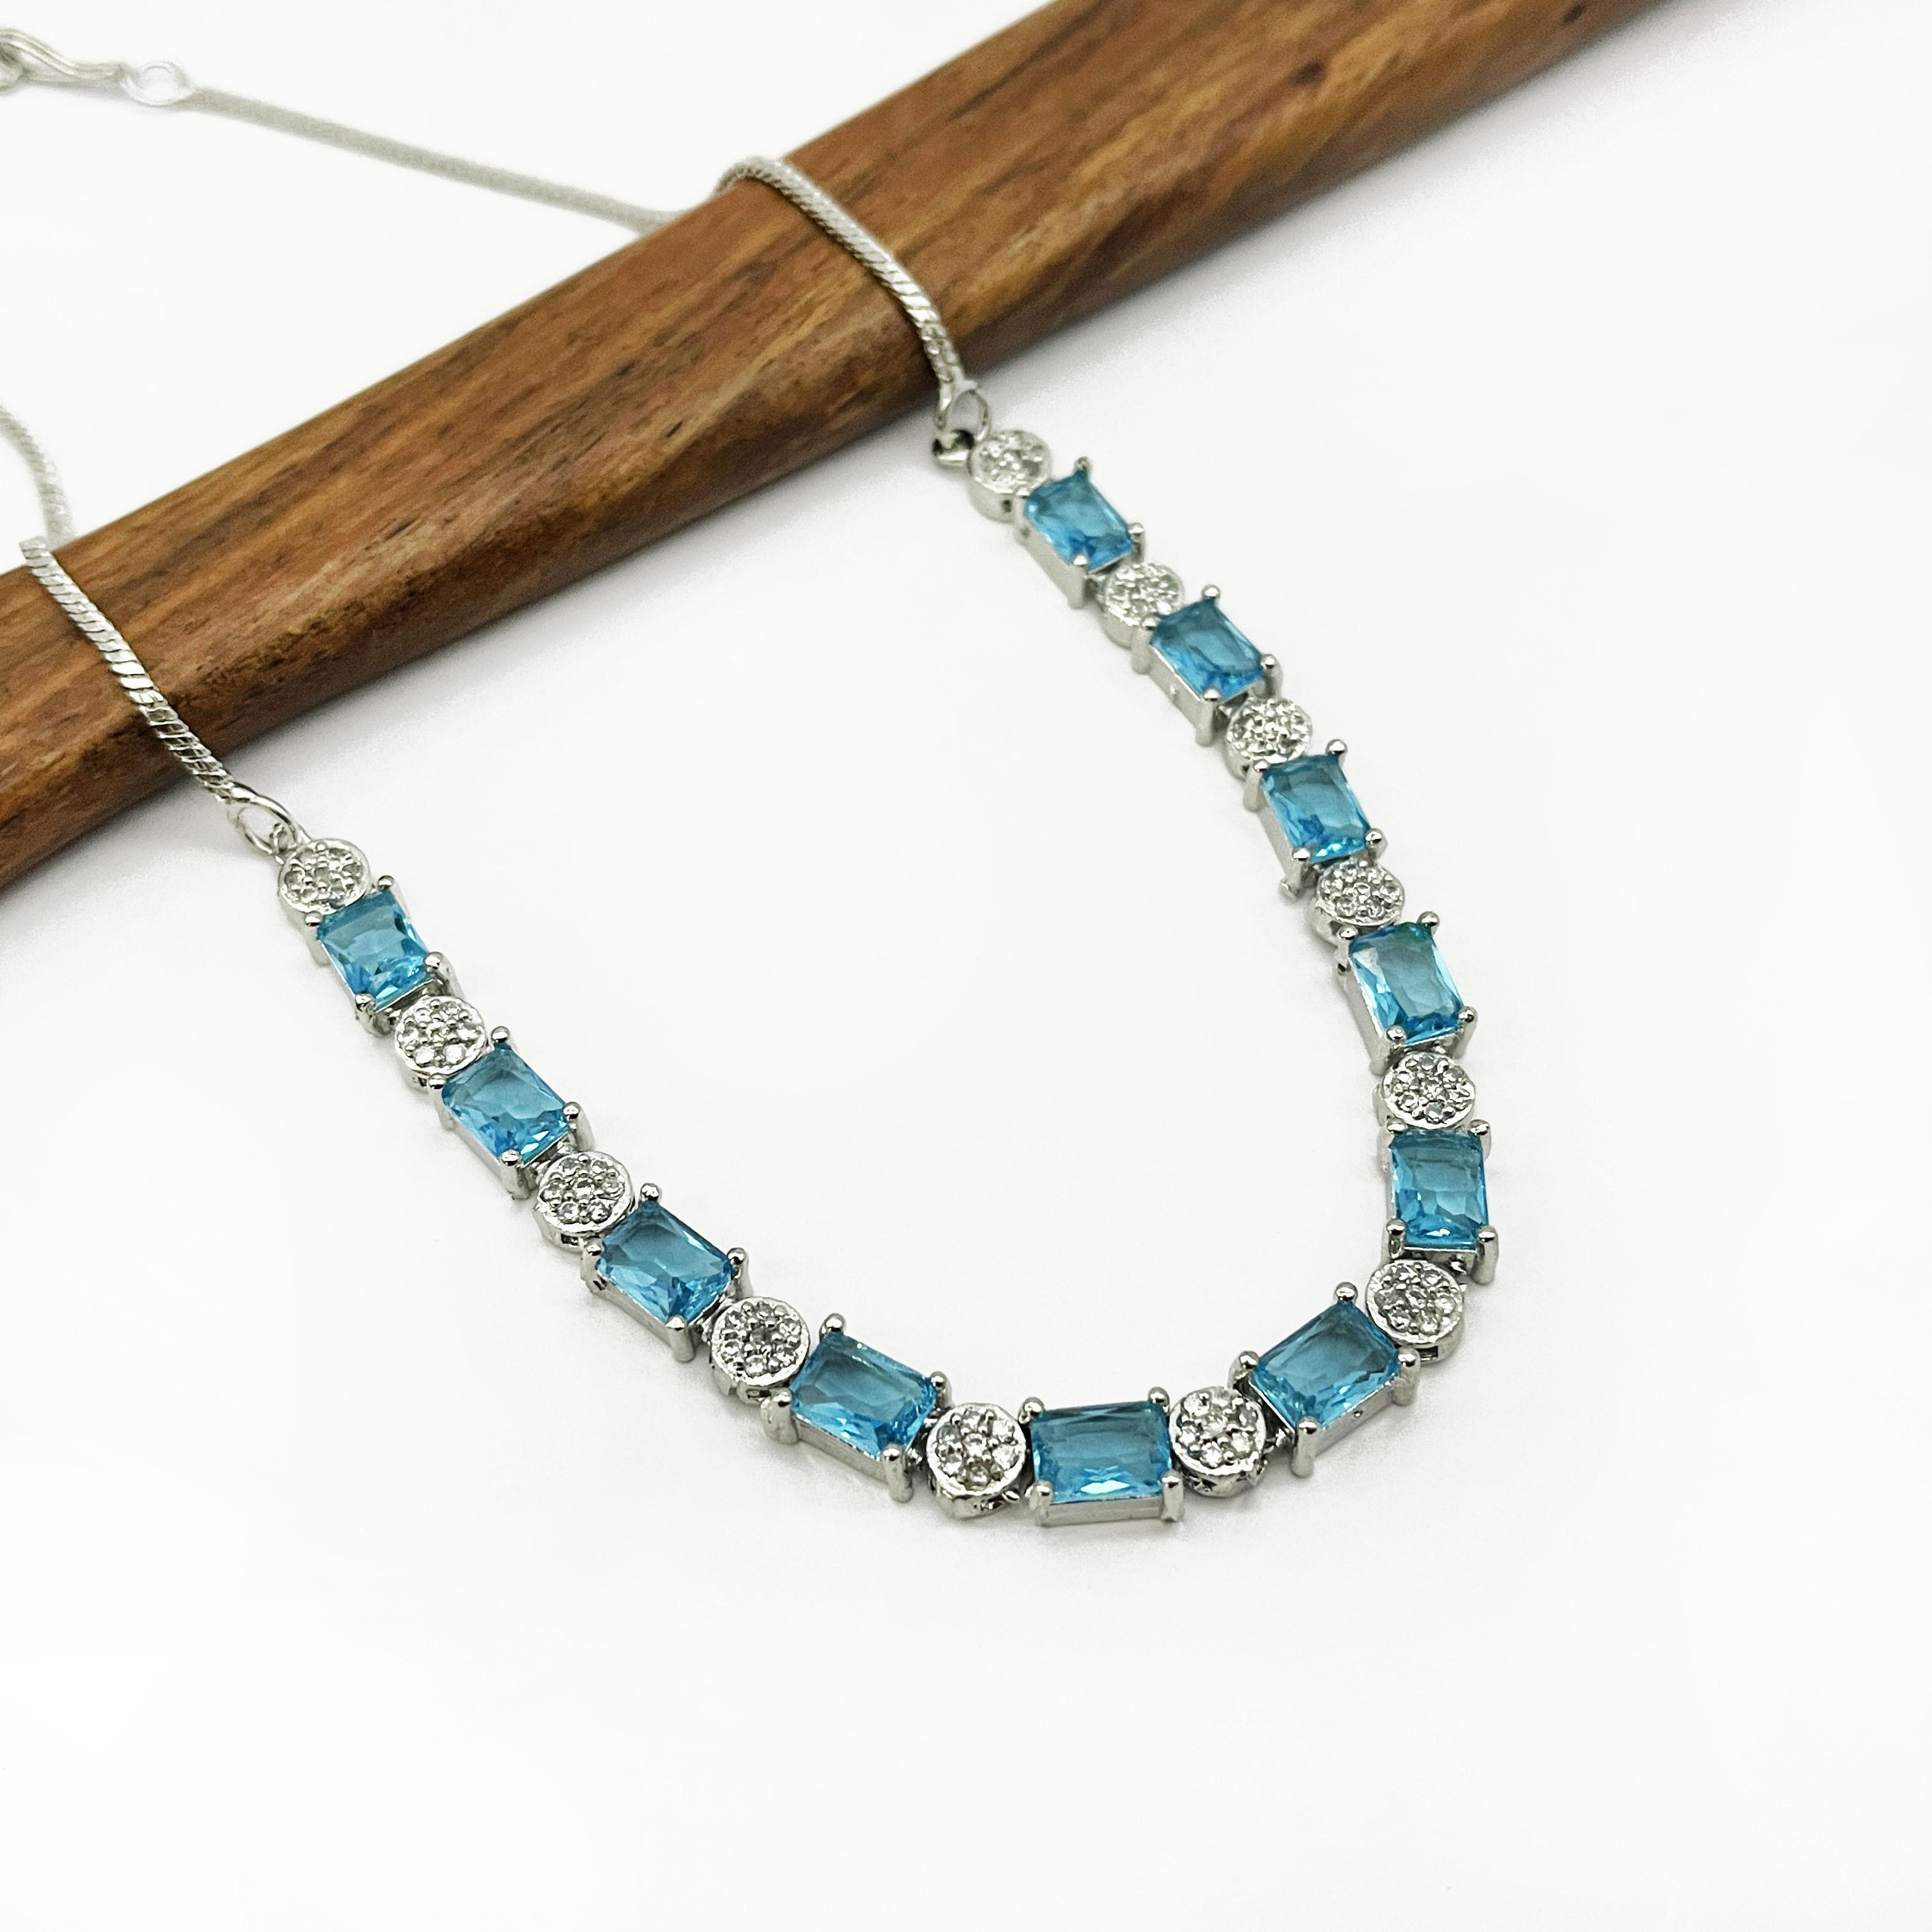
 DIWAM JEWELS Designer Women Elegant Jewellery Set with Gemstones and Cubic Zirconia, Necklace, Bracelet, Earrings, Ring
Type: Necklaces
Brand: DIWAM JEWELS
Price: Rs. 739
 Elevate your style with the Designer Women’s Elegant Jewellery Set, a sophisticated collection that exudes timeless beauty and charm. This luxurious set includes a stunning necklace, a graceful bracelet, delicate drop earrings, and a beautifully designed ring, all adorned with shimmering gemstones and radiant cubic zirconia. Crafted from premium materials, each piece combines elegance with versatility, making it perfect for weddings, parties, or everyday glamour. Lightweight and comfortable, this set ensures effortless wear while enhancing your look with a touch of brilliance. Presented in a luxurious gift box, it’s an ideal gift for yourself or a loved one, embodying elegance for every occasion.Disclaimer:The Designer Women’s Elegant Jewellery Set is crafted with high-quality materials, including gemstones and cubic zirconia, to ensure durability and elegance. However, actual colors, shapes, and sizes of the jewelry pieces may vary slightly due to the natural characteristics of gemstones and the handmade nature of the design. Proper care, including avoiding exposure to water, chemicals, and harsh environments, is recommended to maintain the set's shine and longevity. This product is intended for fashion purposes and may not feature precious metals or genuine diamonds unless explicitly stated. Please refer to the product specifications for detailed information.
Features: Premium Quality Materials: Crafted with high-quality gemstones and sparkling cubic zirconia for a luxurious and lasting shine.,Elegant Design: Sophisticated and timeless, perfect for formal events, weddings, or everyday elegance.,Complete Set: Includes a necklace, bracelet, earrings, and ring, offering a cohesive and stylish look.,Versatile Use: Suitable for multiple occasions, from parties and anniversaries to casual outings and gifts.,Lightweight and Comfortable: Designed for all-day wear without compromising on style or comfort.,Exquisite Craftsmanship: Fine detailing and flawless finish add a touch of opulence to each piece.,Luxurious Gift Packaging: Comes in a beautifully designed gift box, making it an ideal present for loved ones.,Affordable Elegance: Combines luxury and affordability, offering a premium look at an accessible price point.,Durable and Long-Lasting: High-quality construction ensures the set remains beautiful over time.,Trend-Forward Appeal: Designed to complement current fashion trends while retaining a timeless charm.
Included: 1-Pair-Of-Designer-Women-Elegant-Jewellery-Set